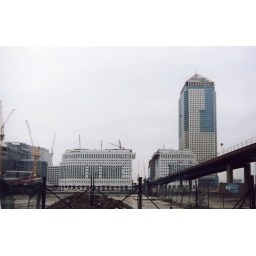
This was taken in the late 1980s, the blue areas on the tower are polythene protection on the stainless steel cladding